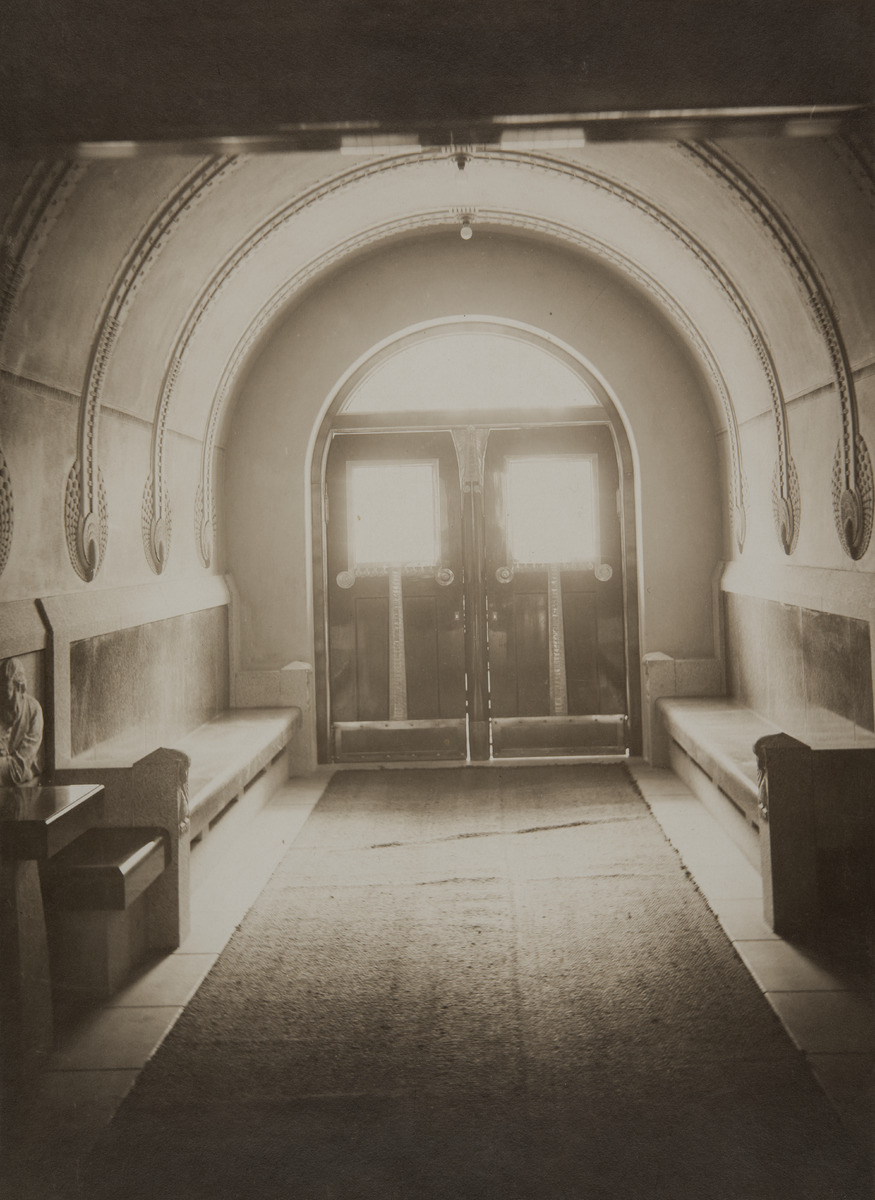
Privatbankenin jugendtyylinen eteinen (arkkit
sisällön kuvaus: Privatbankenin jugendtyylinen eteinen (arkkit. Lars Sonck 1904) Uschakoffin talossa, Pohjoisesplanadi 19. mustavalkoinen
Ajankohta: kuvausaika 1904 n.
Paikka: Suomi, Uusimaa, Helsinki, Kluuvi Helsinki, Pohjoisesplanadi 19. Unioninkatu 28
Aiheet: pankit, eteiset, arkkitehtuuri, jugend, ovet, penkit